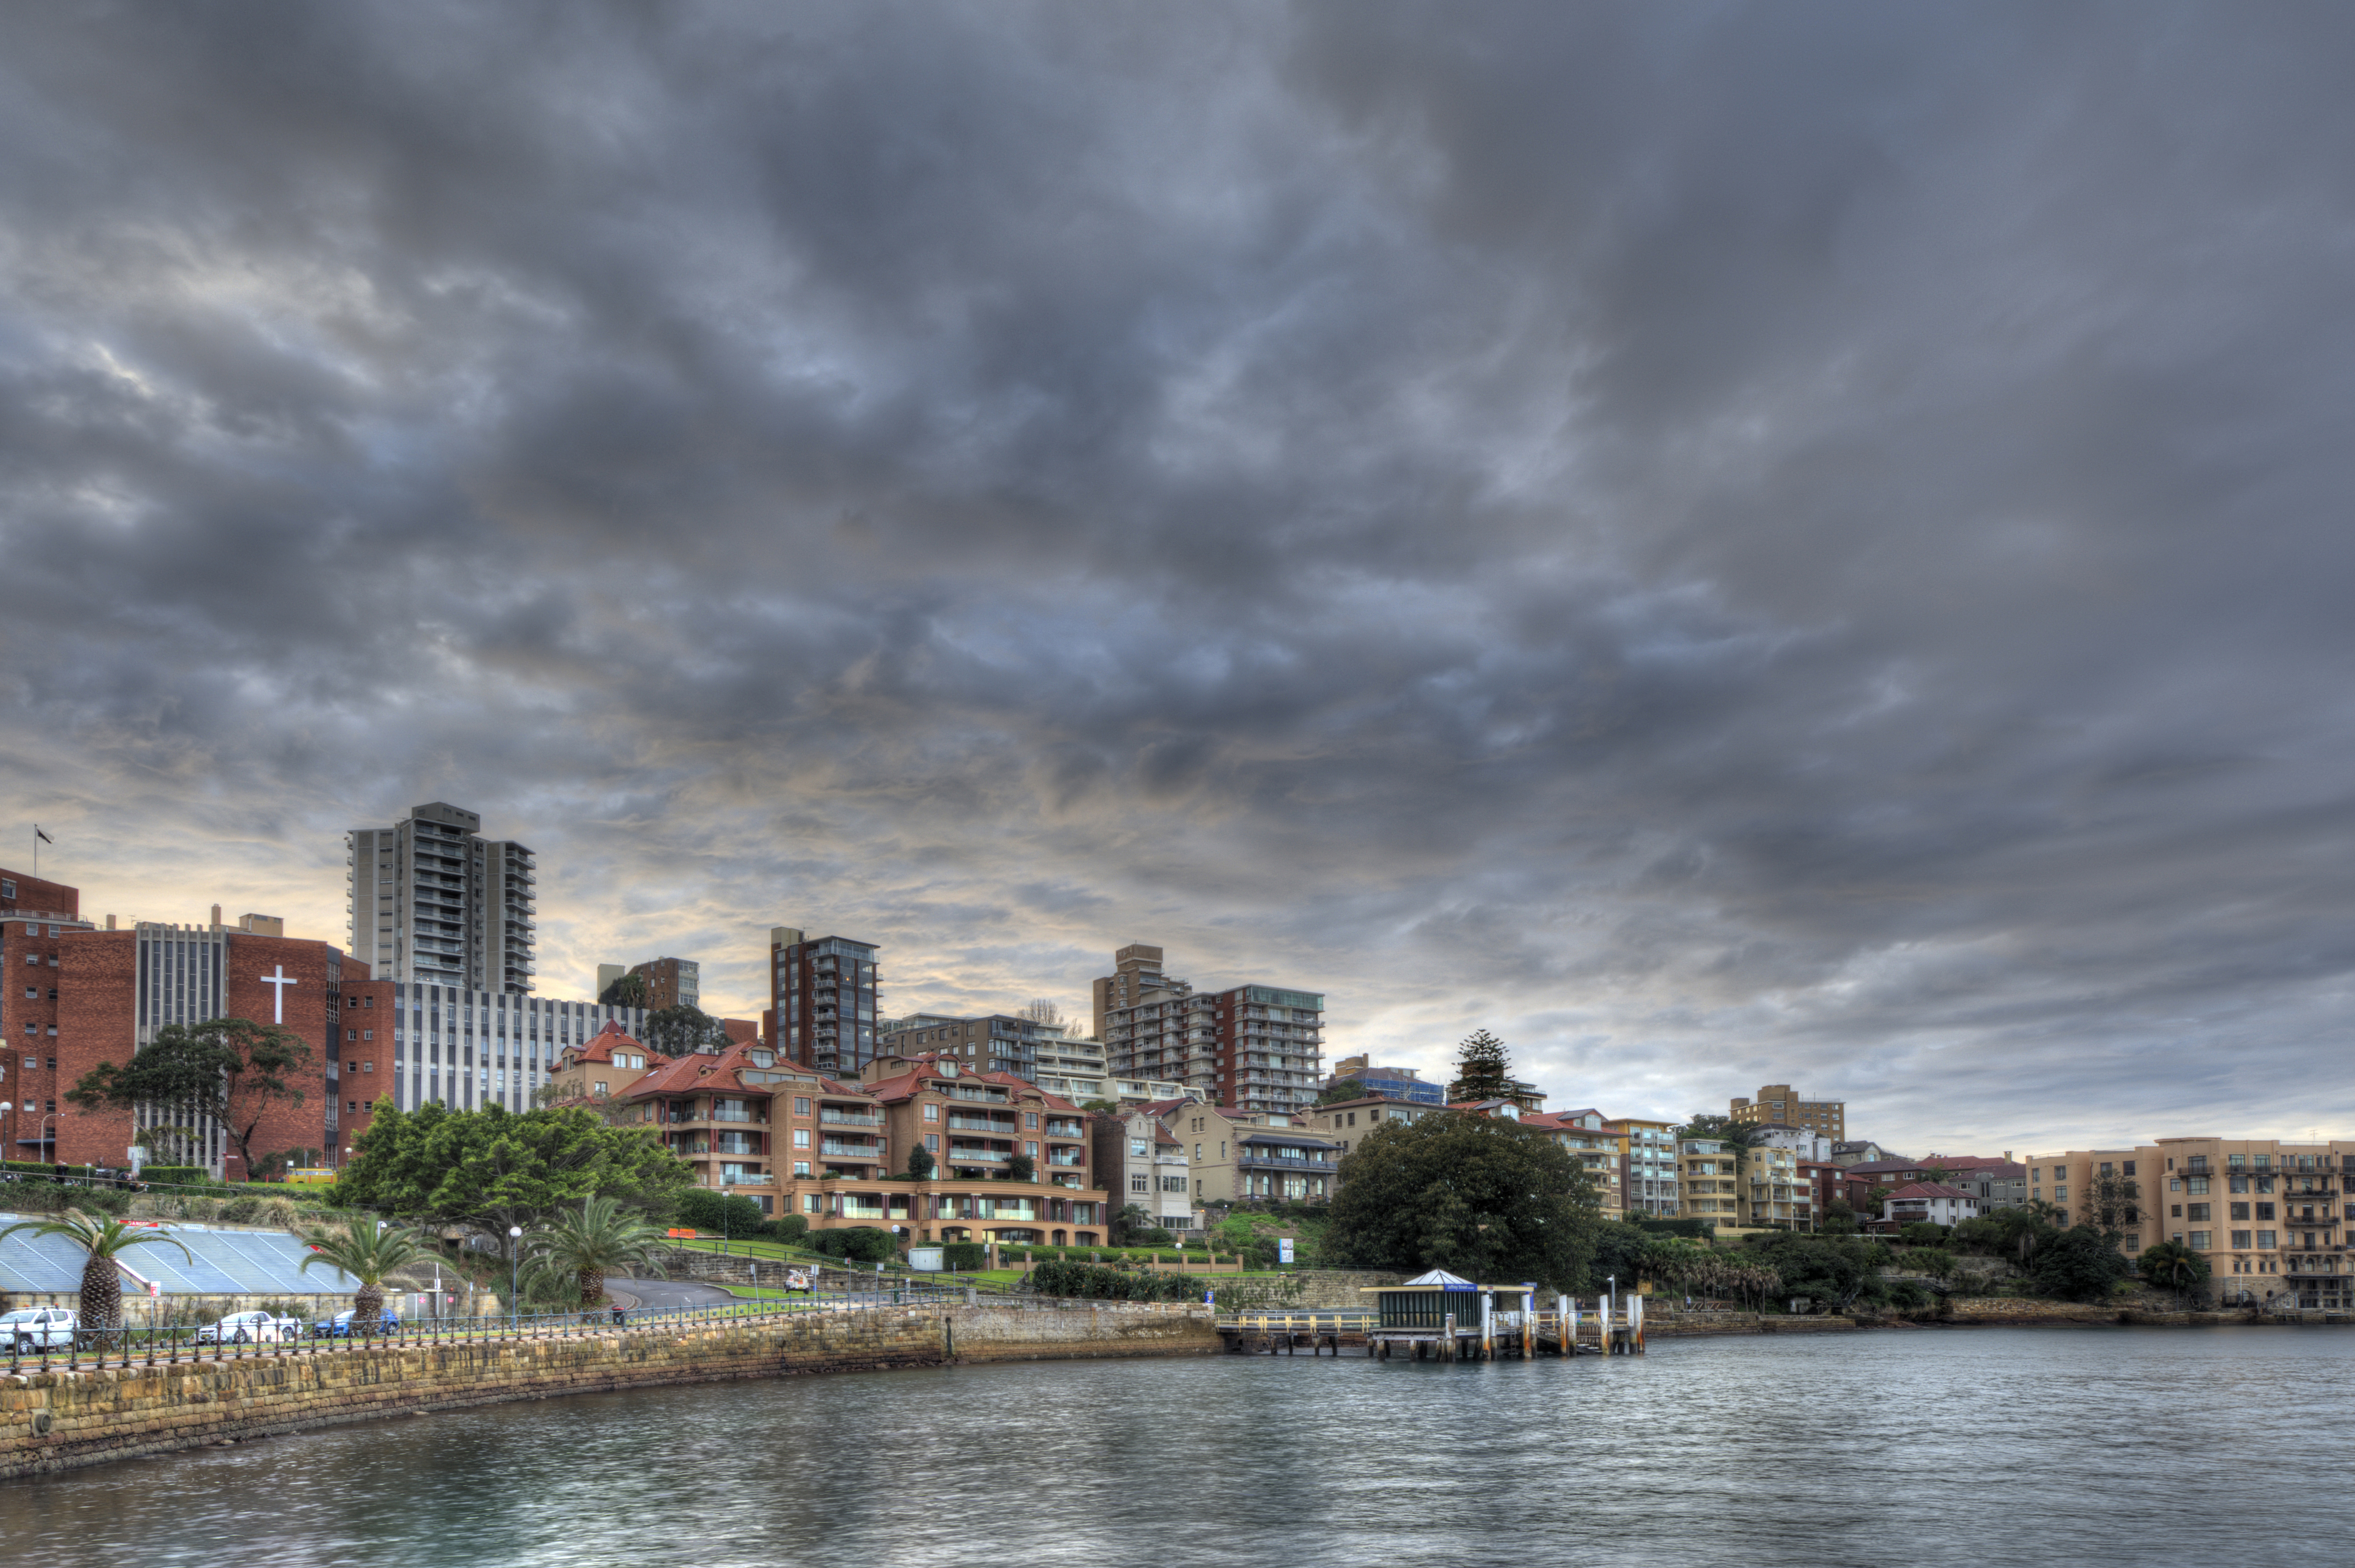
sea, coast, horizon, cloud, sky, skyline, morning, city, skyscraper, river, cityscape, panorama, downtown, dusk, evening, reflection, sydney, park, bay, nikon, point, waterway, australia, nsw, south, wales, hdr, luna, new, d7100, milsons, urban area, residential area, geographical feature, human settlement